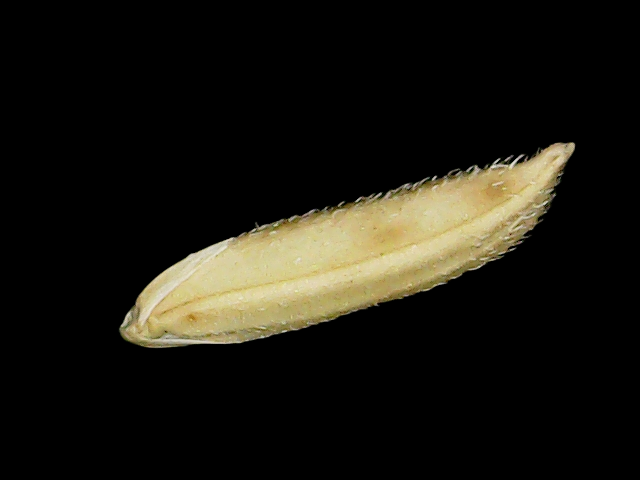
Rice variety: Binadhan11